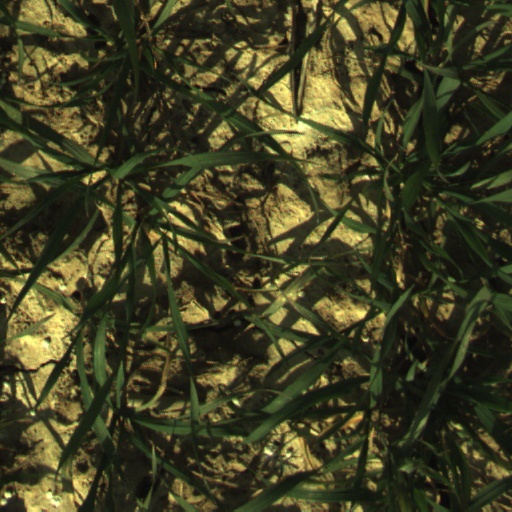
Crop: wheat